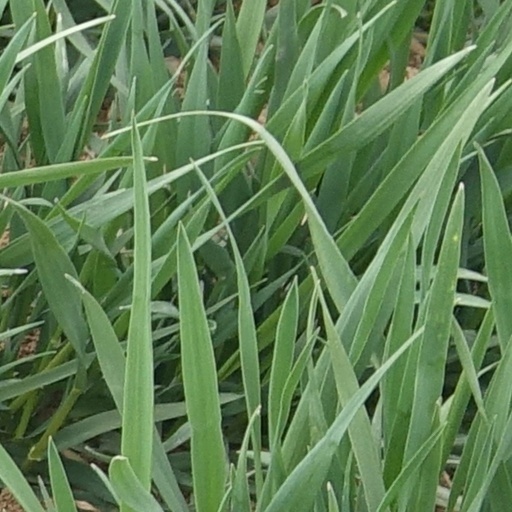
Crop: wheat